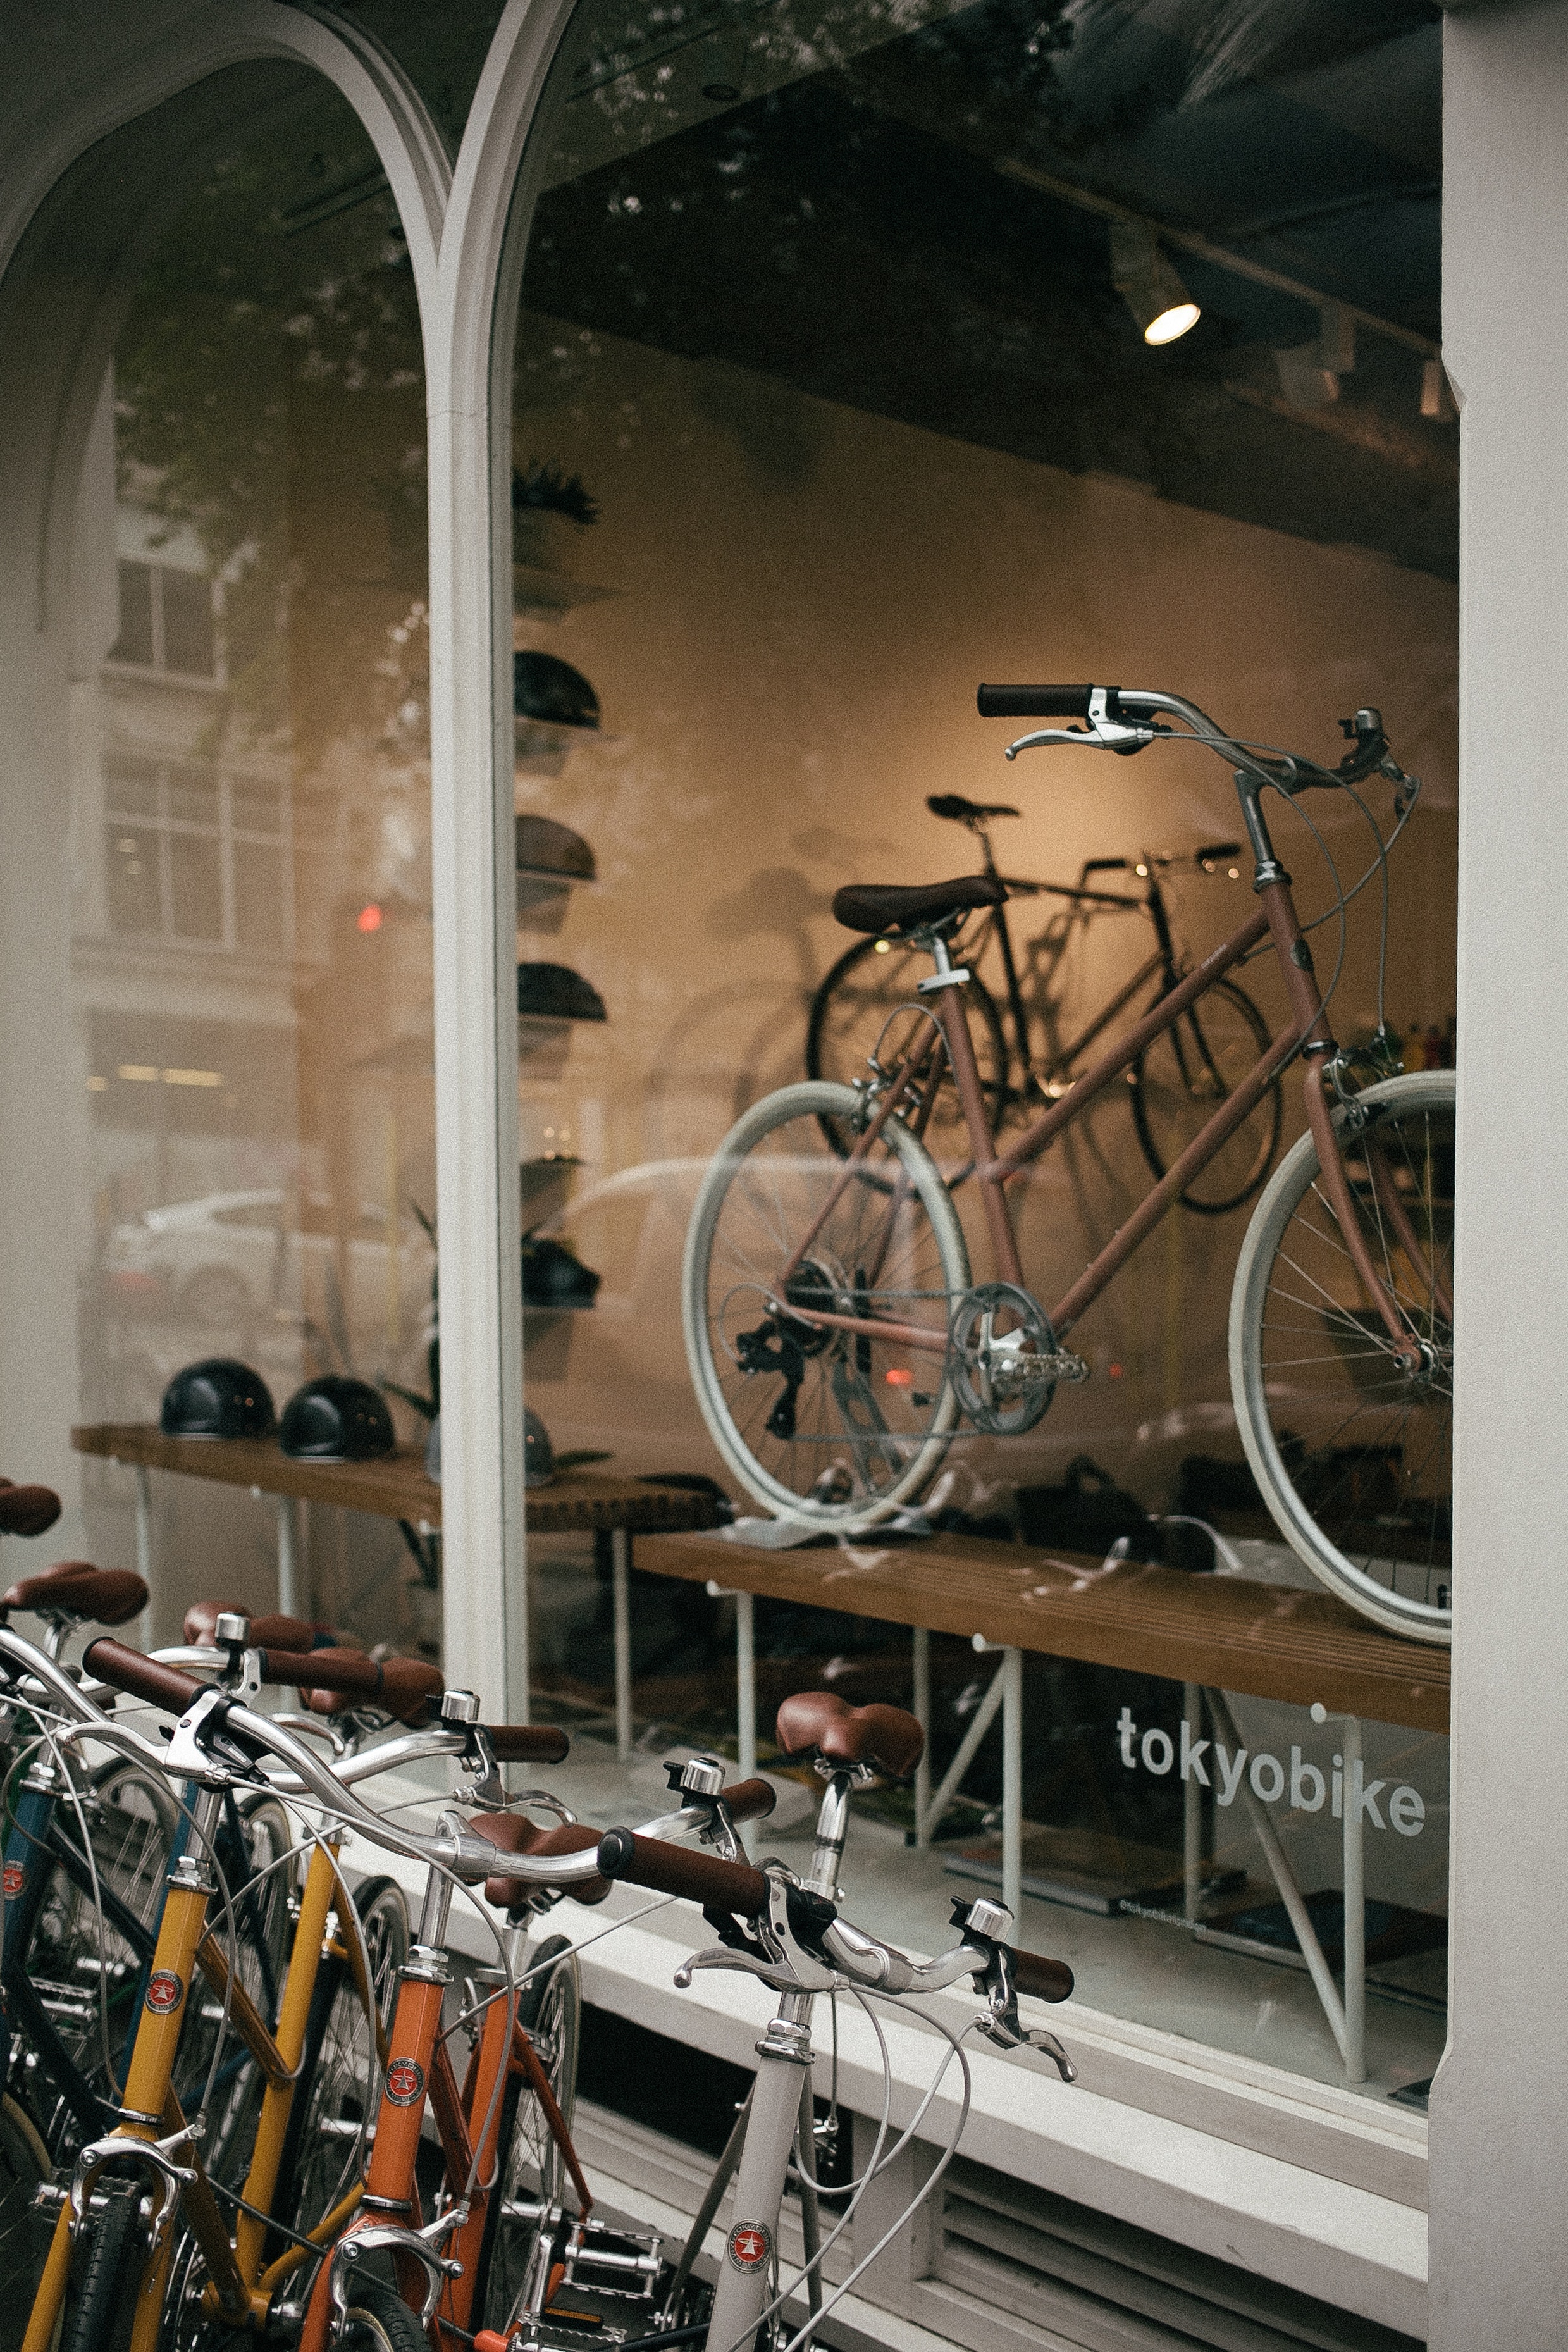
road bicycle, bicycle, bicycle wheel, tourist attraction, hybrid bicycle, vehicle, sports equipment, bicycle frame